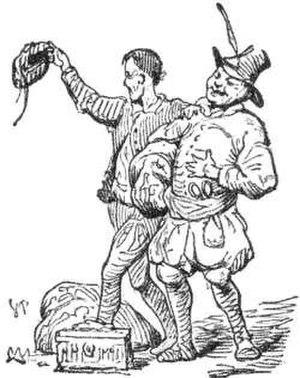
Les Habits neufs de l'empereur est un conte d'Hans Christian Andersen, publié pour la première fois en 1837 et paru la même année que La Petite Sirène. Andersen a indiqué que ce conte avait des origines espagnoles. « Le poète Paludan-Müller, alors le plus admiré des jeunes poètes, fut lui-même critiqué à propos de ses deux derniers poèmes, et une amie écrivit à Andersen : « — le poète Paludan Müller n'a qu'un bel habit poétique, qu'il met quand il se présente devant le public. Vous, au contraire, avez un vrai cœur de poète. Cette fois-ci, Paludan Müller a rejeté son habit, et il n'est qu'en manches de chemise, et je pense que l'affaire est claire pour quiconque a des yeux. » Le conte est également connu sous le titre Le Costume neuf de l'empereur.